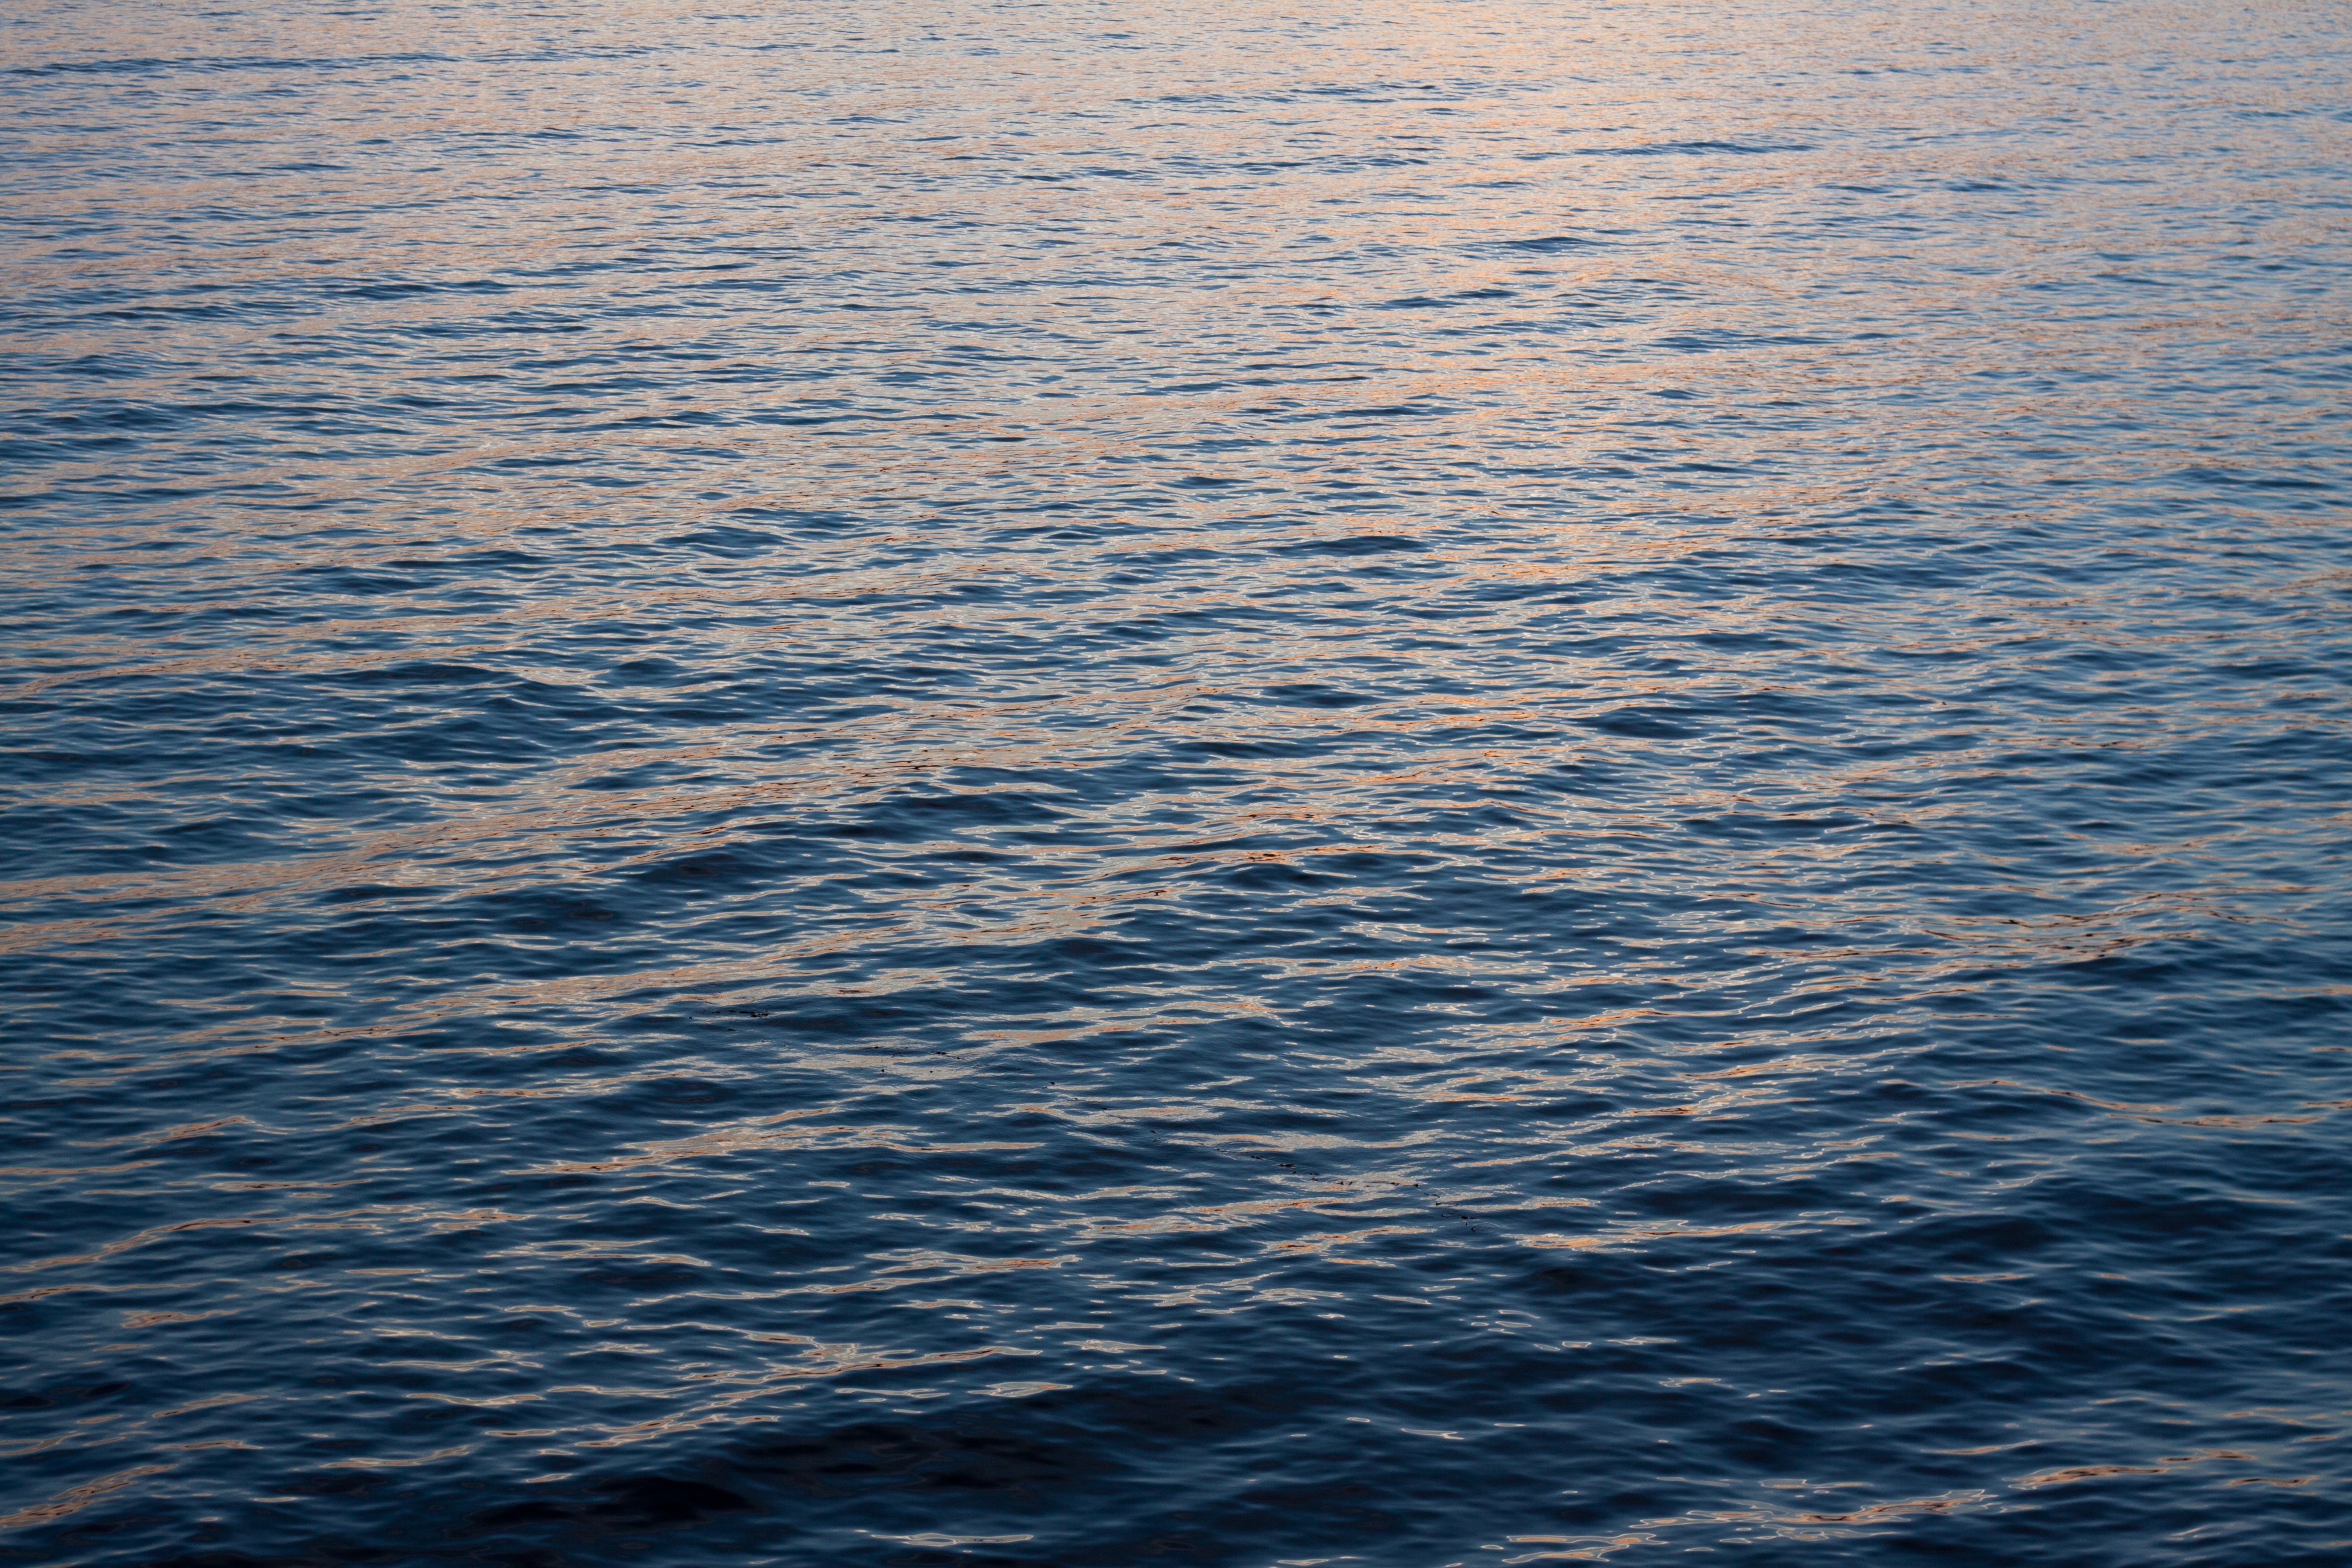
sea, coast, water, ocean, horizon, cloud, sky, sunset, sunlight, shore, wave, lake, reflection, body of water, wind wave